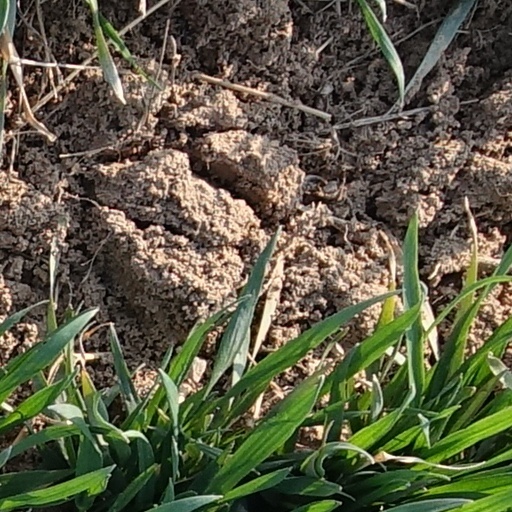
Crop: wheat